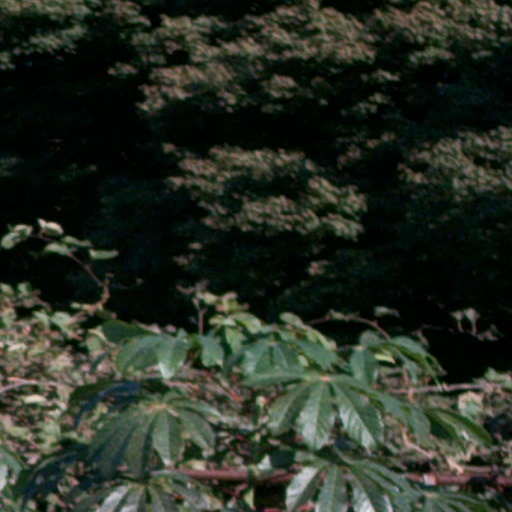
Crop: cassava